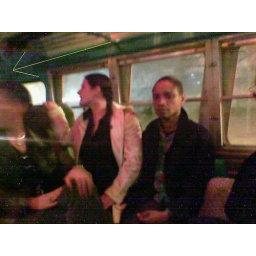
A dog has leapt off of the pretty girl's lap and into the back of the bus as indicated by the yellow arrow.